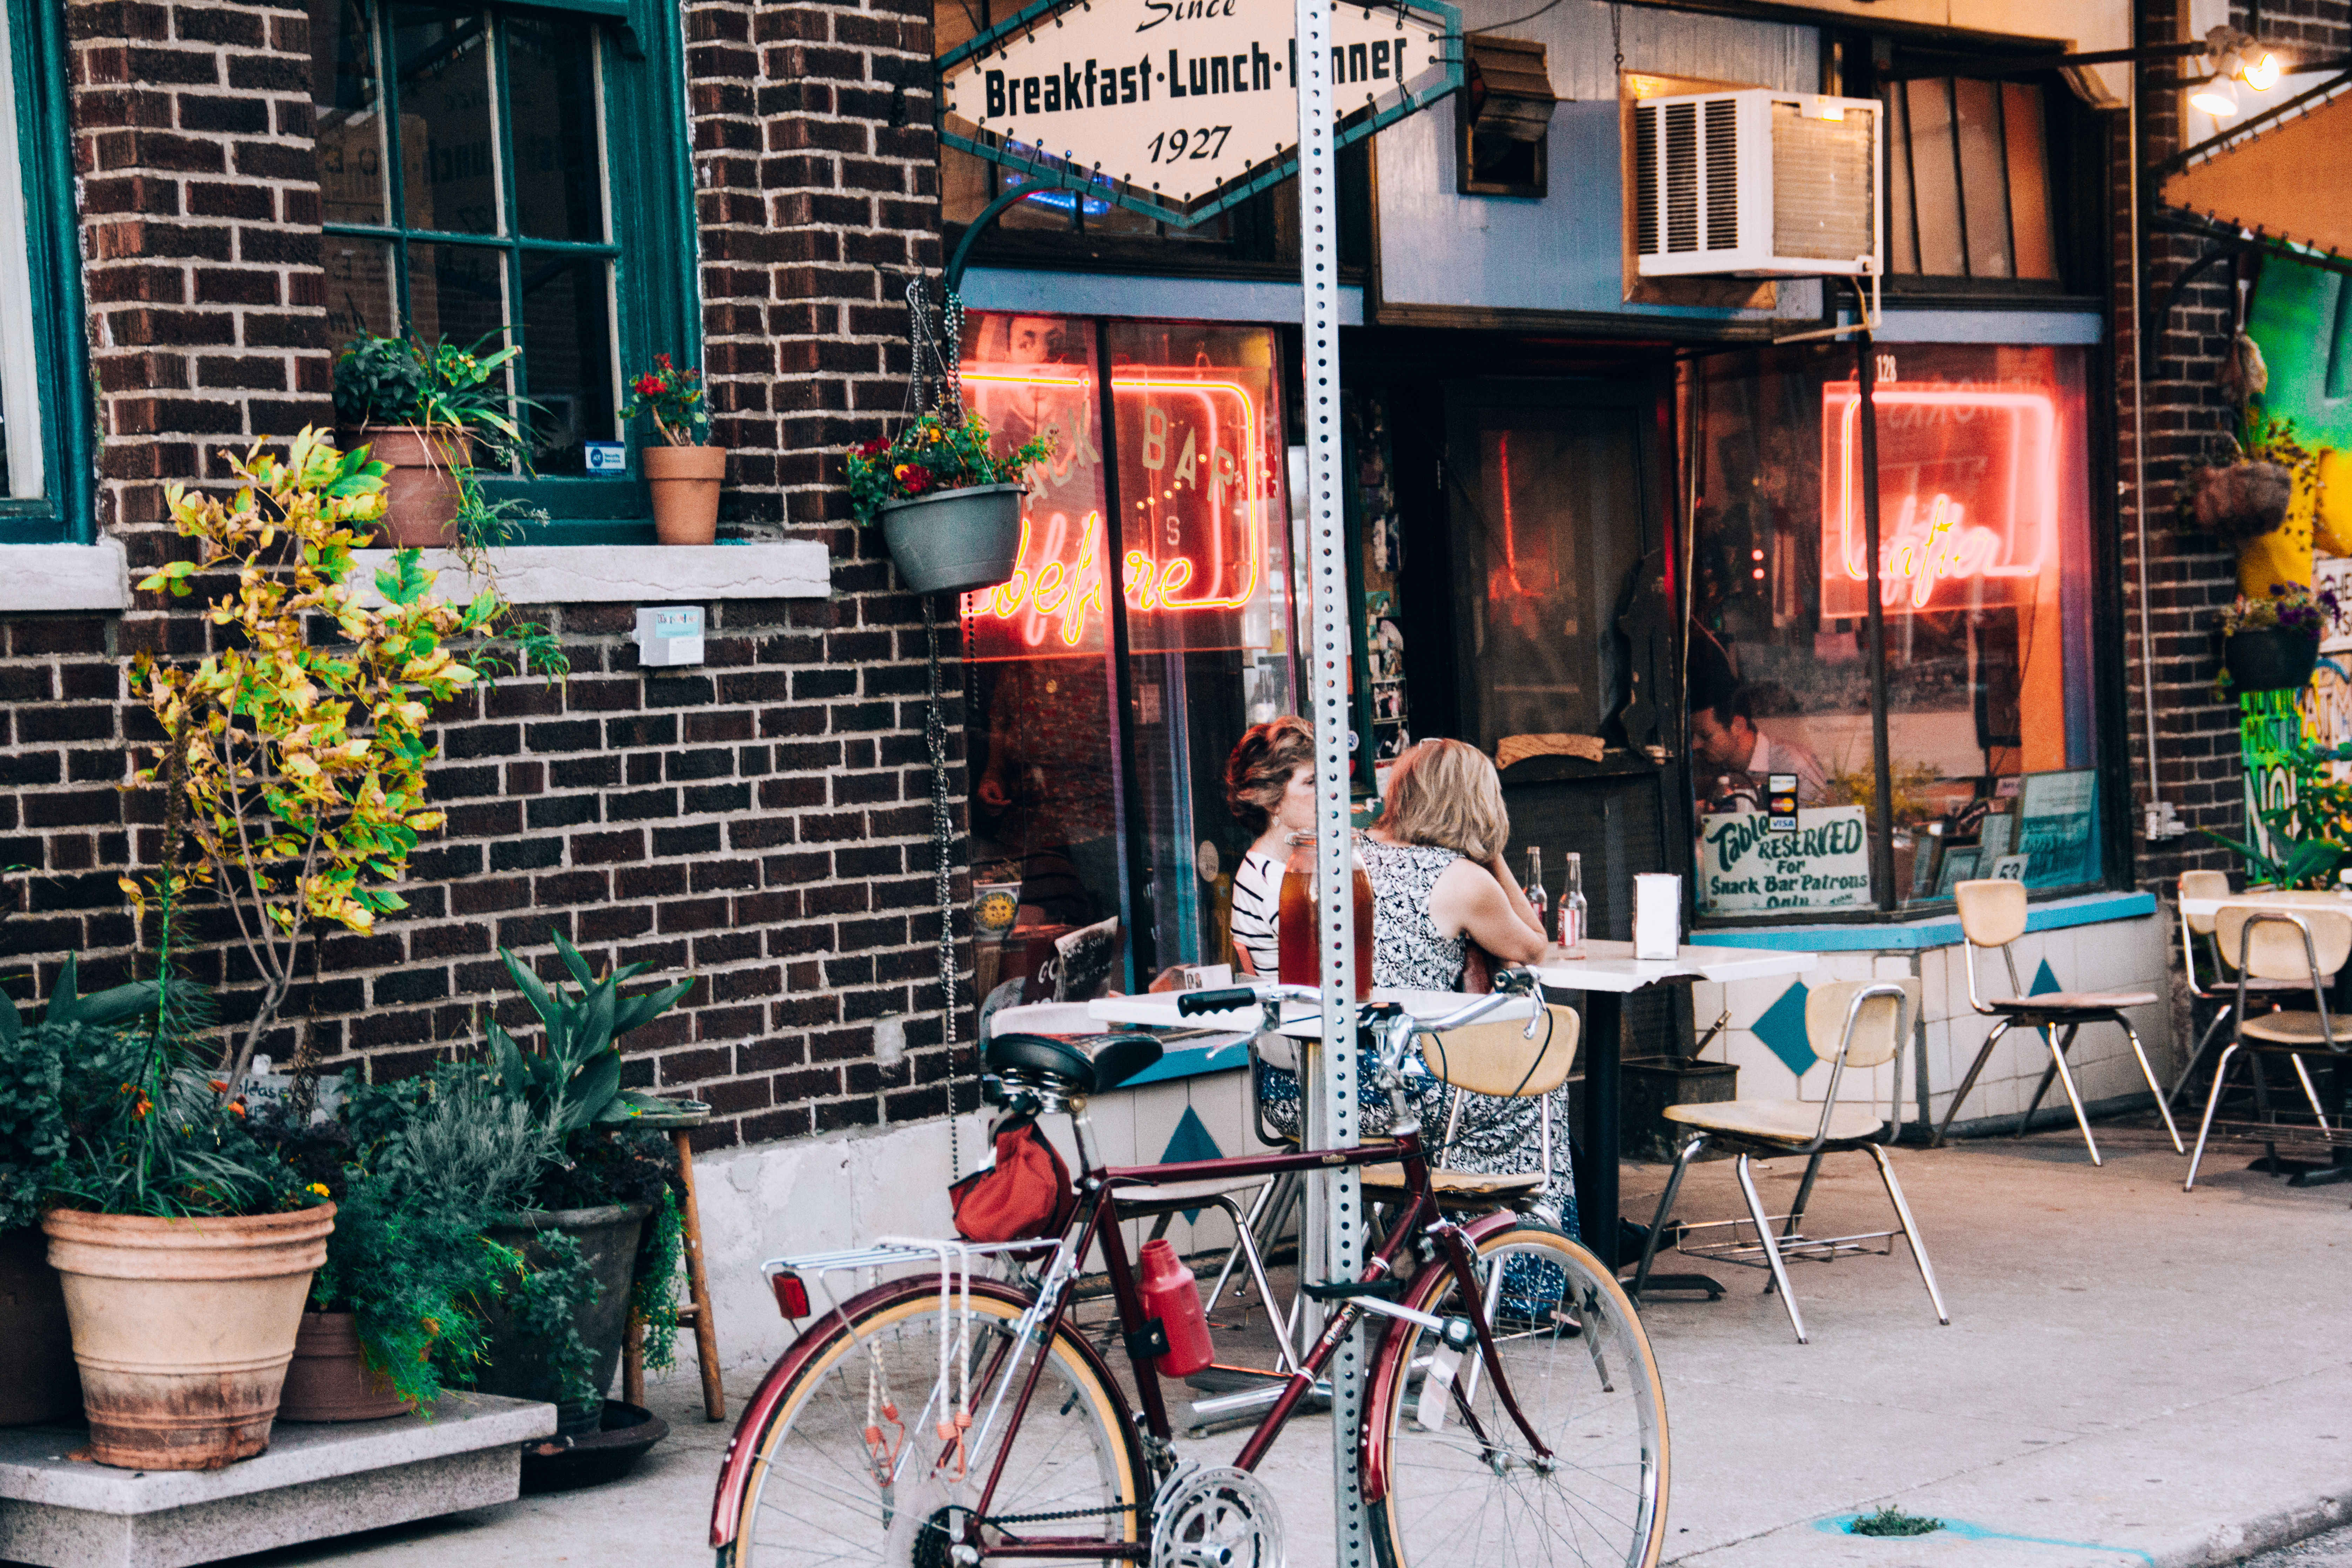
table, people, road, street, town, building, restaurant, bicycle, bike, city, pavement, downtown, vehicle, color, women, infrastructure, neighbourhood, urban area, human settlement